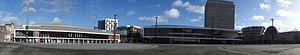
Une belle place pour de belles festivités
L’esplanade Charles-de-Gaulle, est une grande place située dans la ville de Rennes.